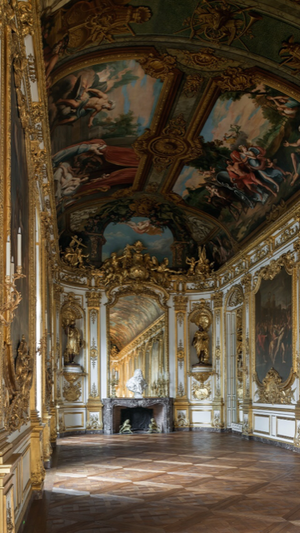
Vue à l'opposé de l'entrée, avec la voûte, les boiseries, la cheminée et le buste de François Mansart
La Galerie dorée est une galerie d'apparat de style Régence située dans l’Hôtel de Toulouse à Paris, actuel siège de la Banque de France, et dont elle est la pièce emblématique.
La Banque de France est la banque centrale de la France. Il s'agit d'une institution bicentenaire, de capital privé lors de sa création le 18 janvier 1800 sous le Consulat, puis devenue propriété de l'État français le 1ᵉʳ janvier 1946 lors de sa nationalisation par Charles de Gaulle.